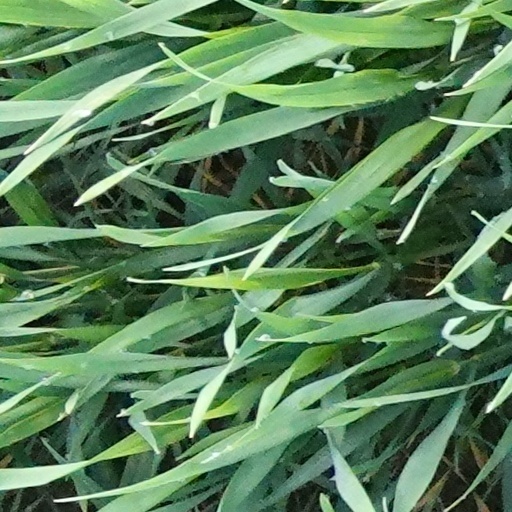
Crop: wheat